Gerhard Ringel

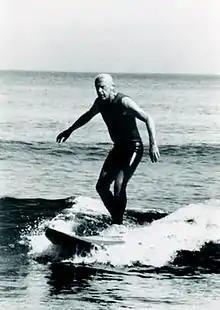
Gerhard Ringel

Gerhard Ringel (October 28, 1919 in Kollnbrunn, Austria – June 24, 2008 in Santa Cruz, California) was a German mathematician. He was one of the pioneers in graph theory and contributed significantly to the proof of the Heawood conjecture (now the Ringel–Youngs theorem), a mathematical problem closely linked with the four color theorem.